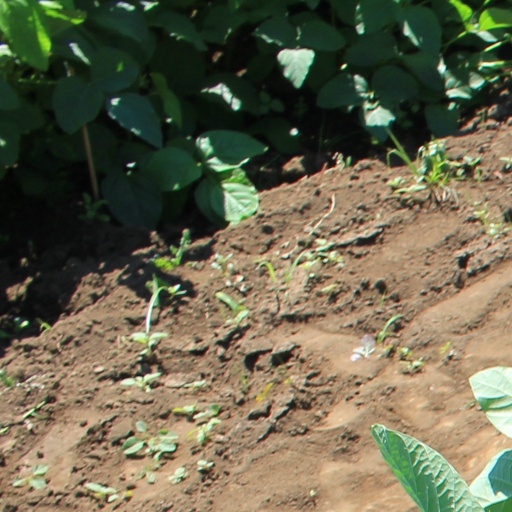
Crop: soybean